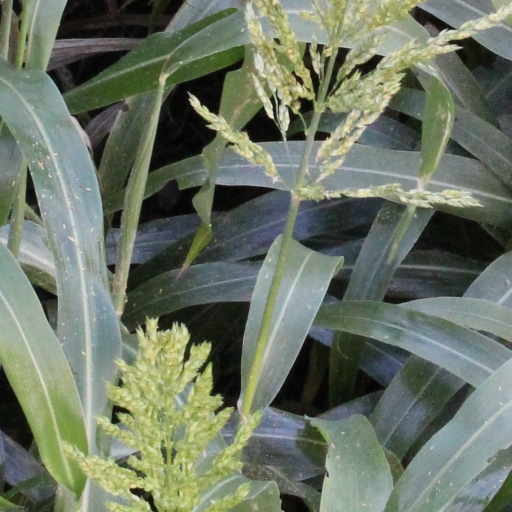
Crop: sorghum